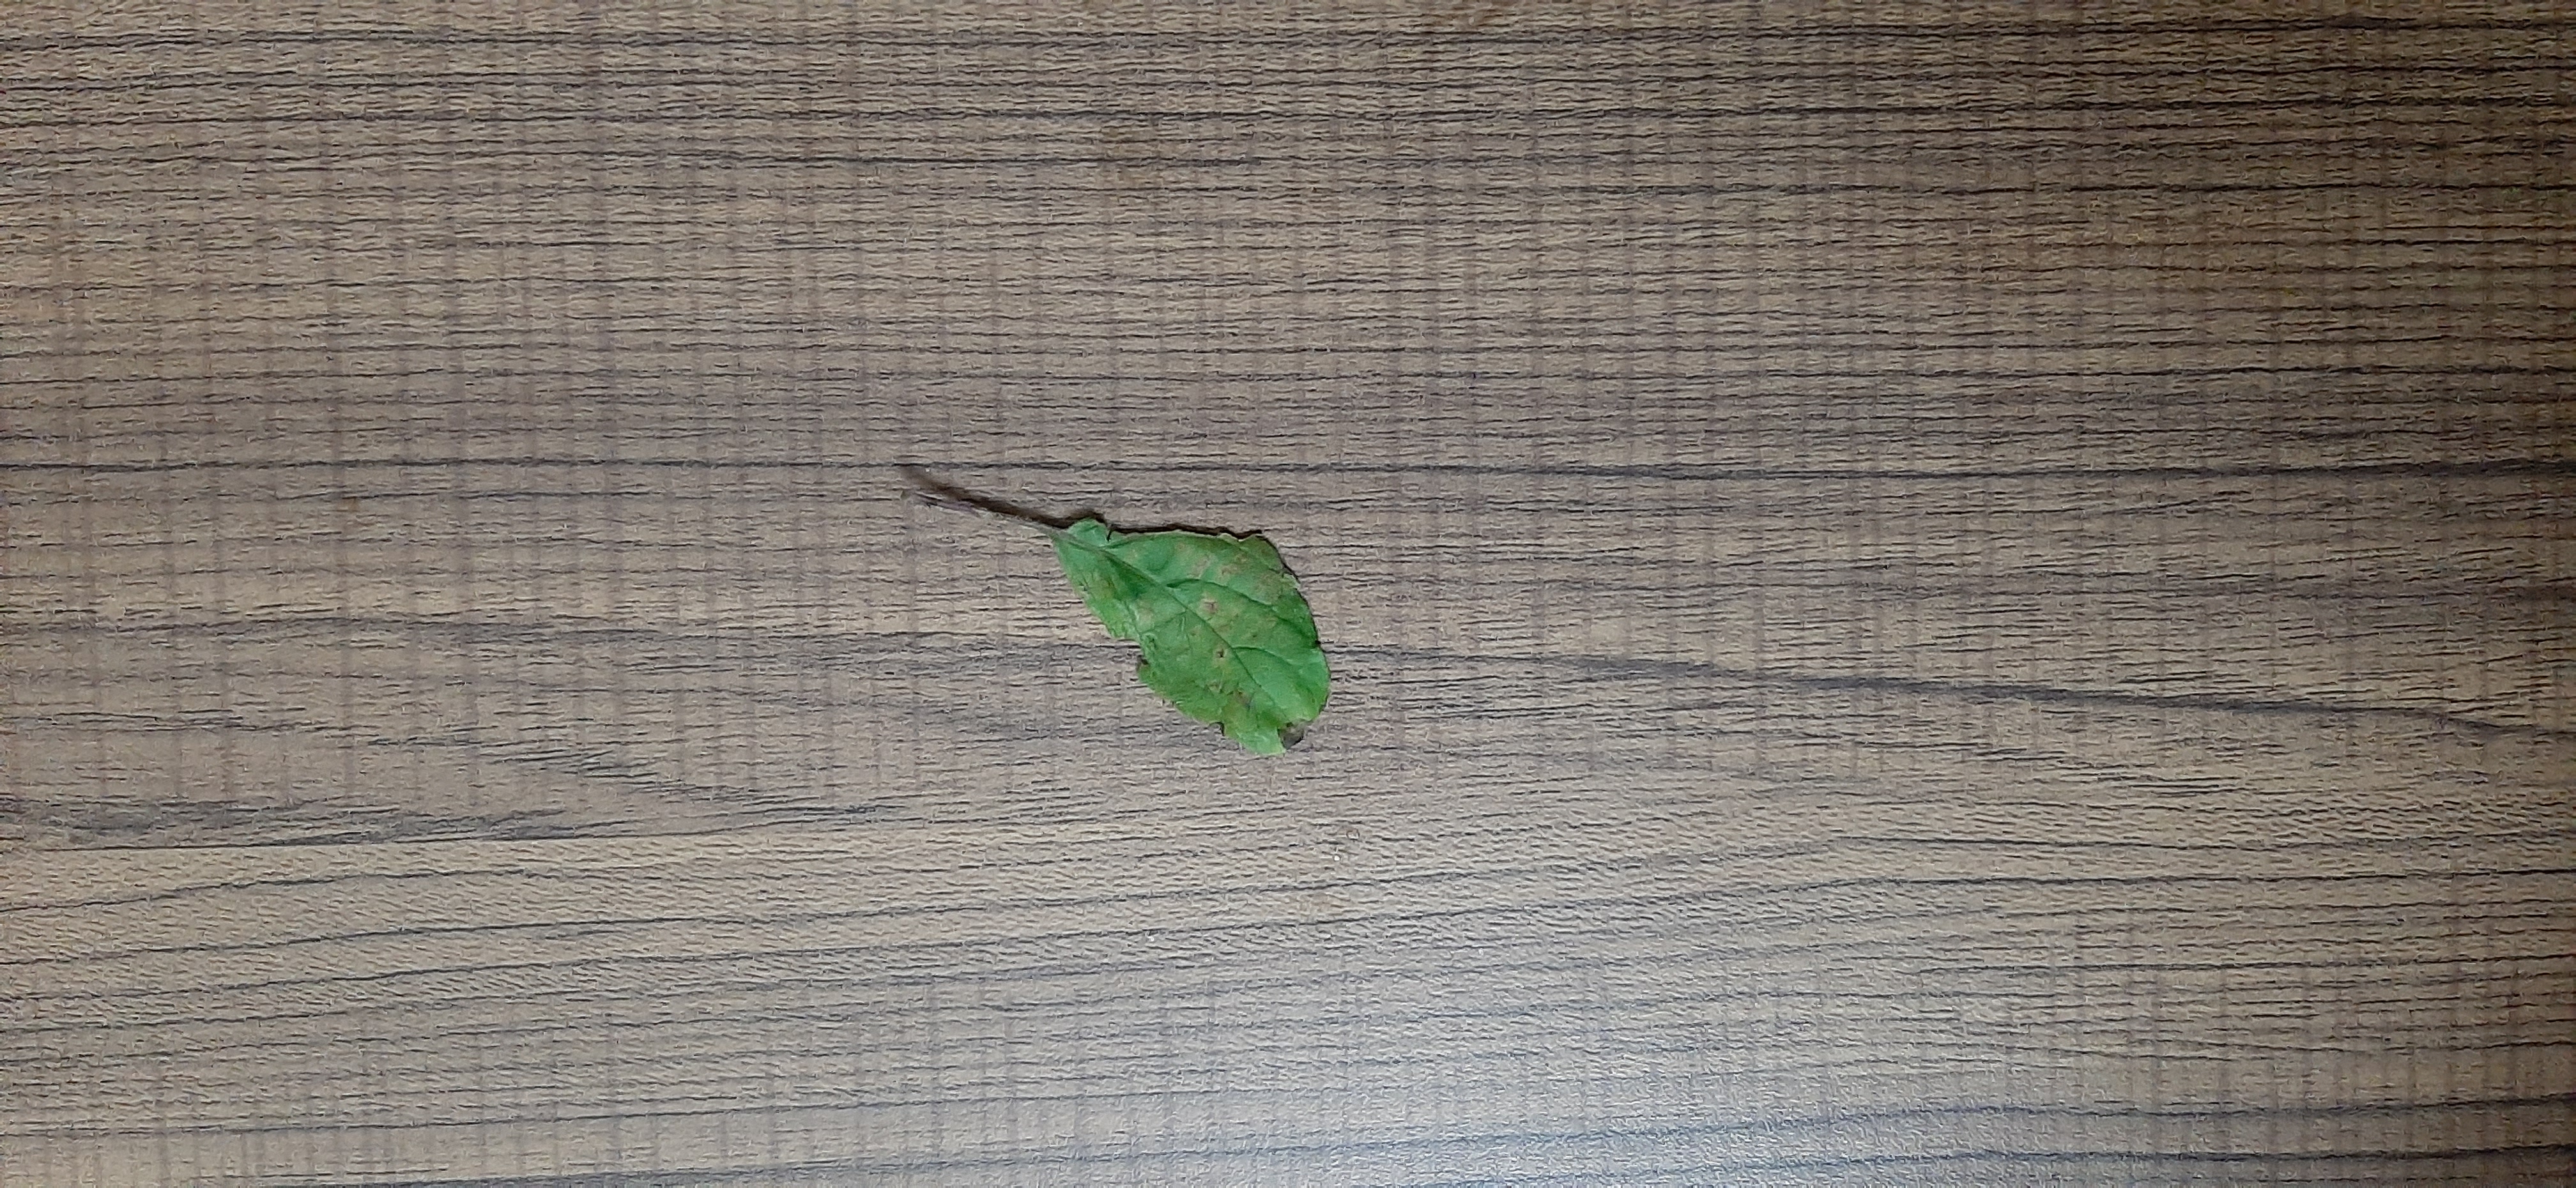
Plant: Tulsi